Brad Keselowski Racing

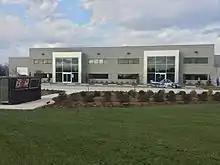
Brad Keselowski Racing's new shop in Statesville, NC

In 2011, BKR fielded the No. 29 Ram for development driver Parker Kligerman. The team intended to run 15 races before Team Penske committed to sponsoring the team for the full season. Kligerman scored a few top fives but finished 11th in points.